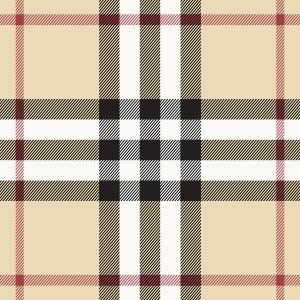
Le tartan est une étoffe de laine à carreaux de couleurs, typique des peuples celtes. Il s'agit d'un motif de lignes horizontales et verticales entrecroisées, de multiples couleurs. Les tartans étaient à l'origine réservés aux tissus, mais sont maintenant utilisés sur de nombreux autres matériaux. Les kilts écossais sont ainsi quasiment toujours réalisés dans un tissu à motif de tartan.
Burberry's est à l'origine un tailleur britannique, spécialiste de la confection de manteaux et d'imperméables masculins qui manufacture des vêtements de luxe pour une clientèle riche et exigeante. Avec ses modèles immuables, il s'est imposé comme le représentant de l'élégance masculine sobre, raffinée et de très bonne qualité des classes aisées britanniques : la reine Élisabeth II et le Prince Charles lui ont tous deux accordé la Reconnaissance Royale en 1955 et en 1989.